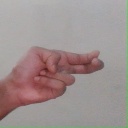
अक्षर: ह